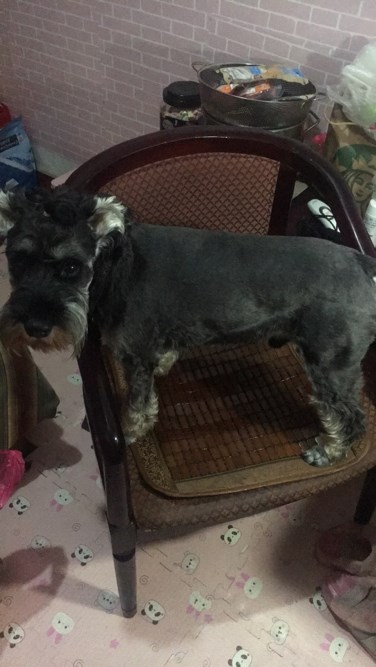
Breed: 2342-n000102-miniature_schnauzer